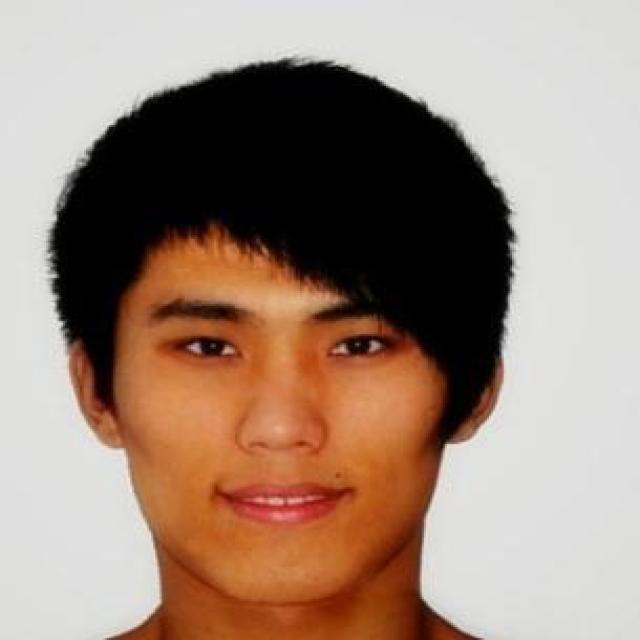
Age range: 13-20